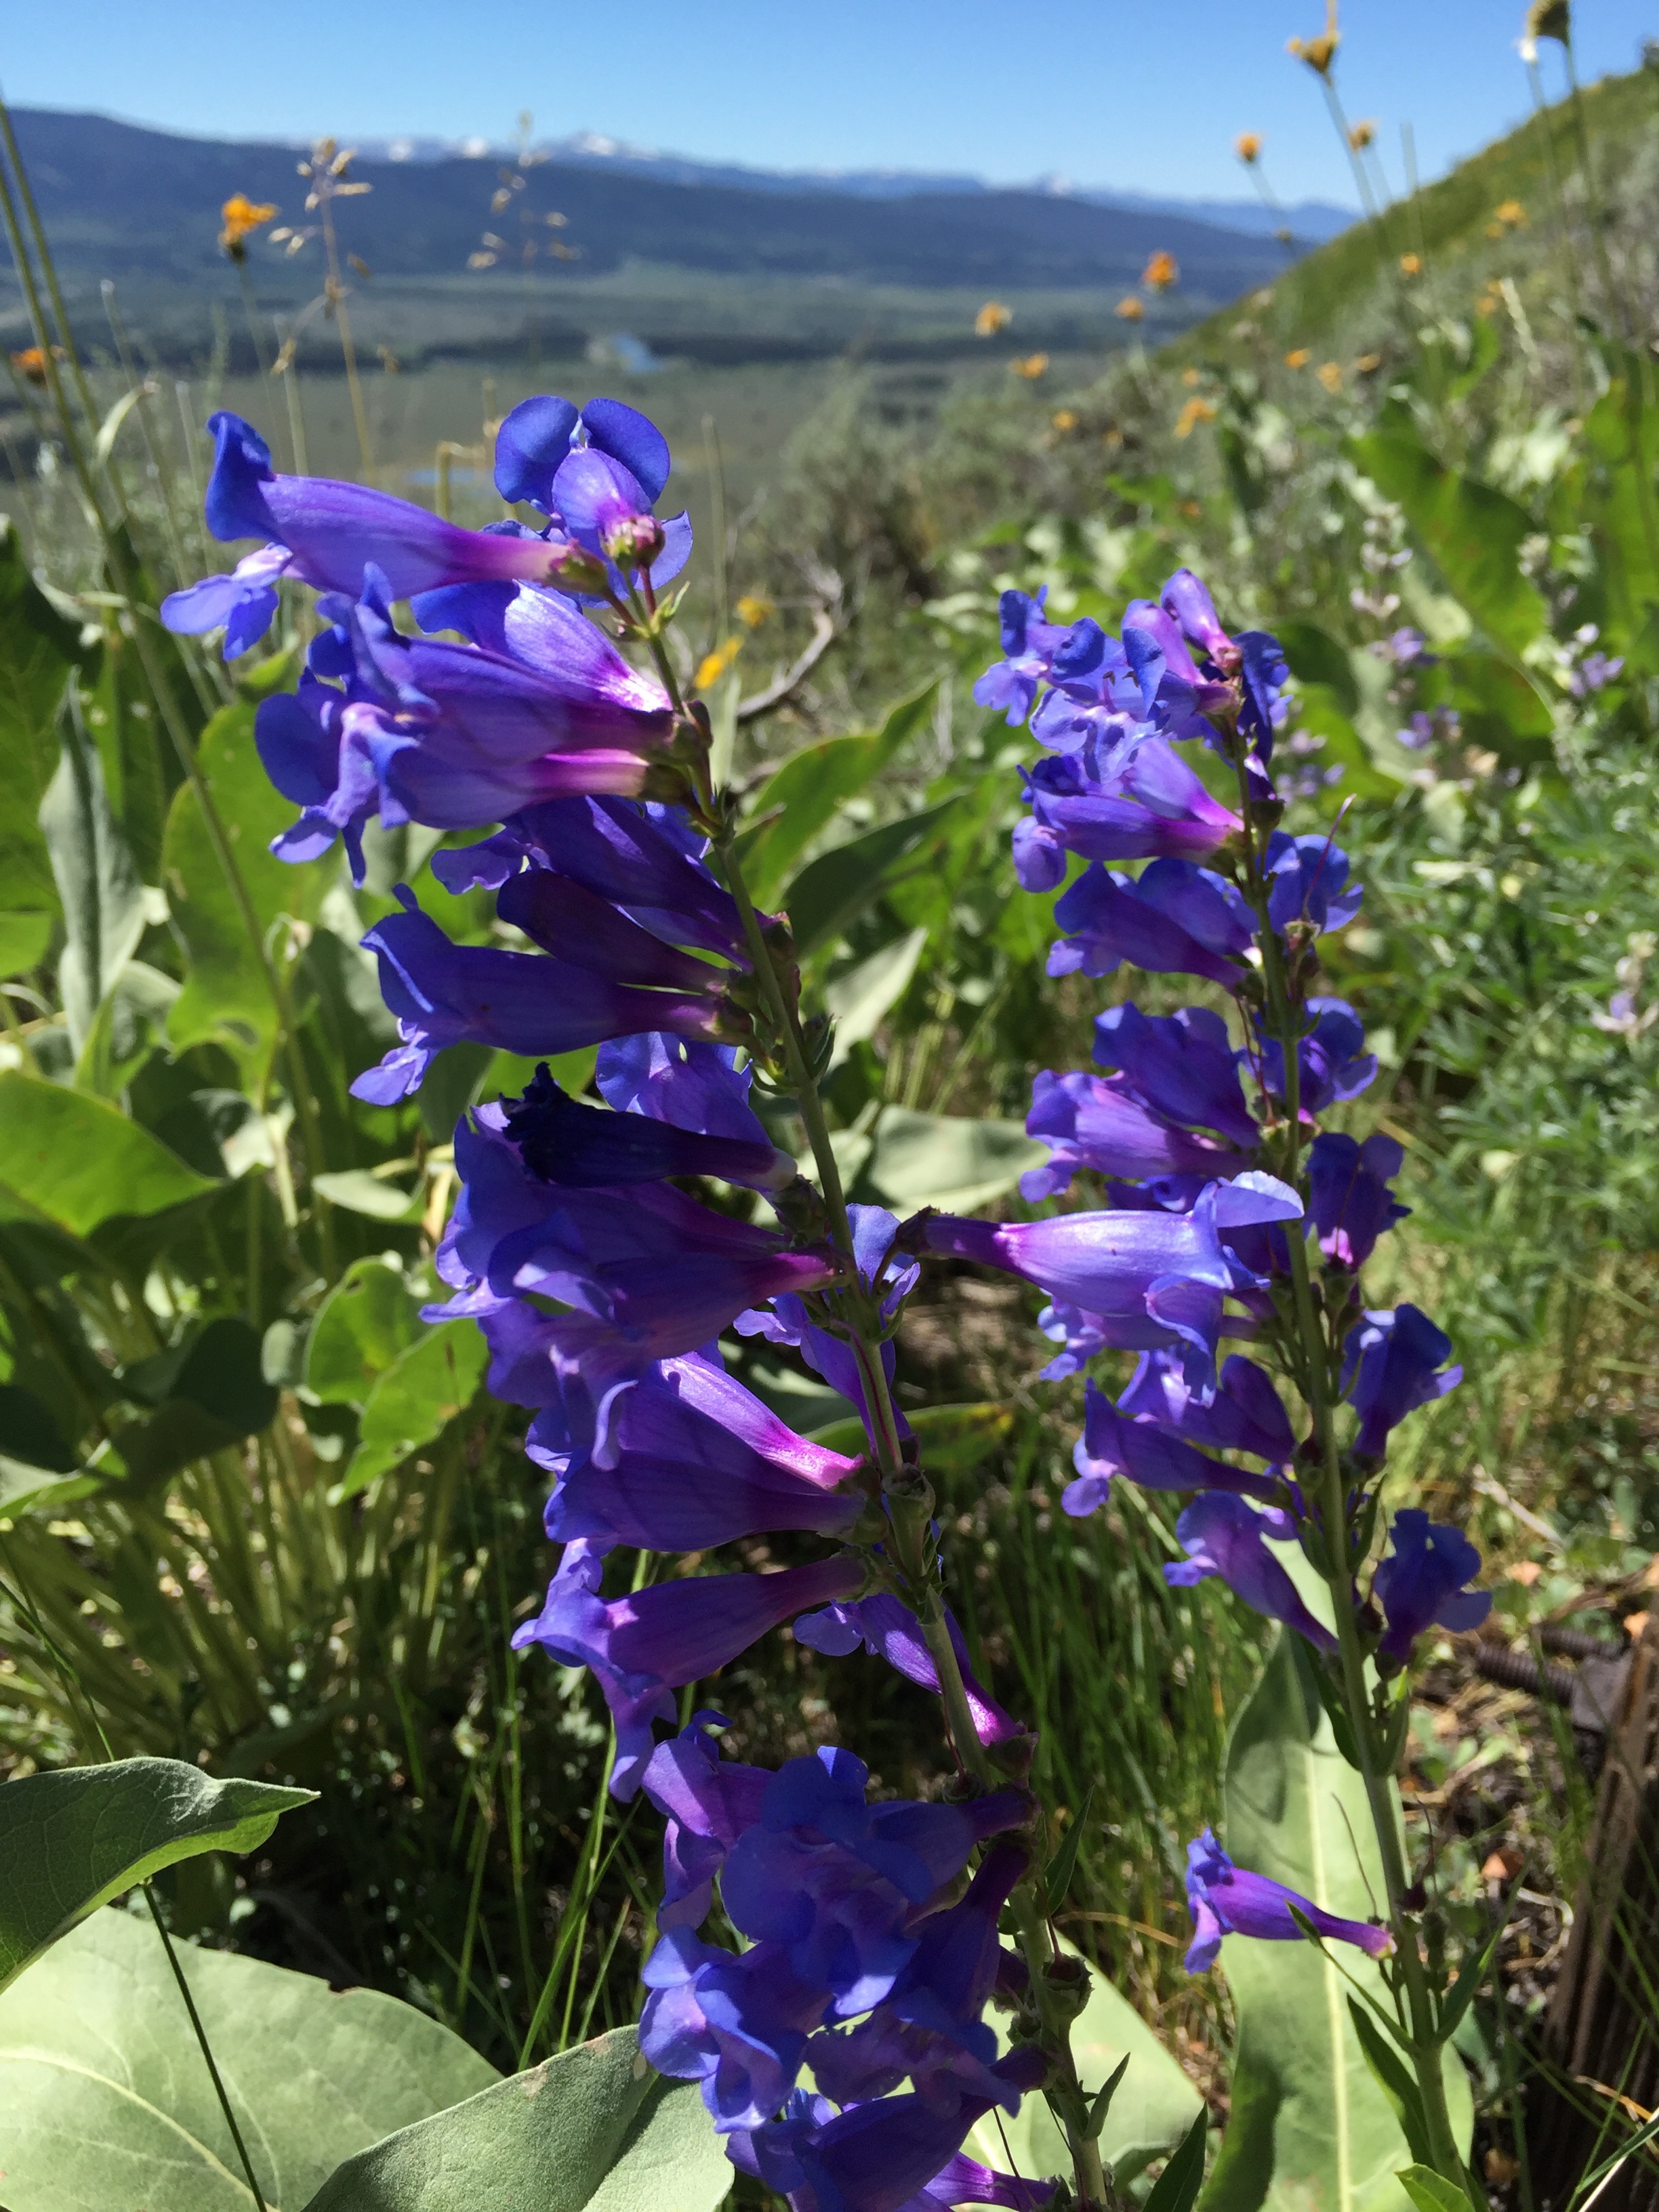
plant, meadow, flower, botany, national park, flora, wildflower, iris, wyoming, gladiolus, lupin, flowering plant, grand teton, delphinium, bellflower family, annual plant, jackson hole, land plant, iris family, laurence s rockefeller preserve, beardtongue, blue penstemon